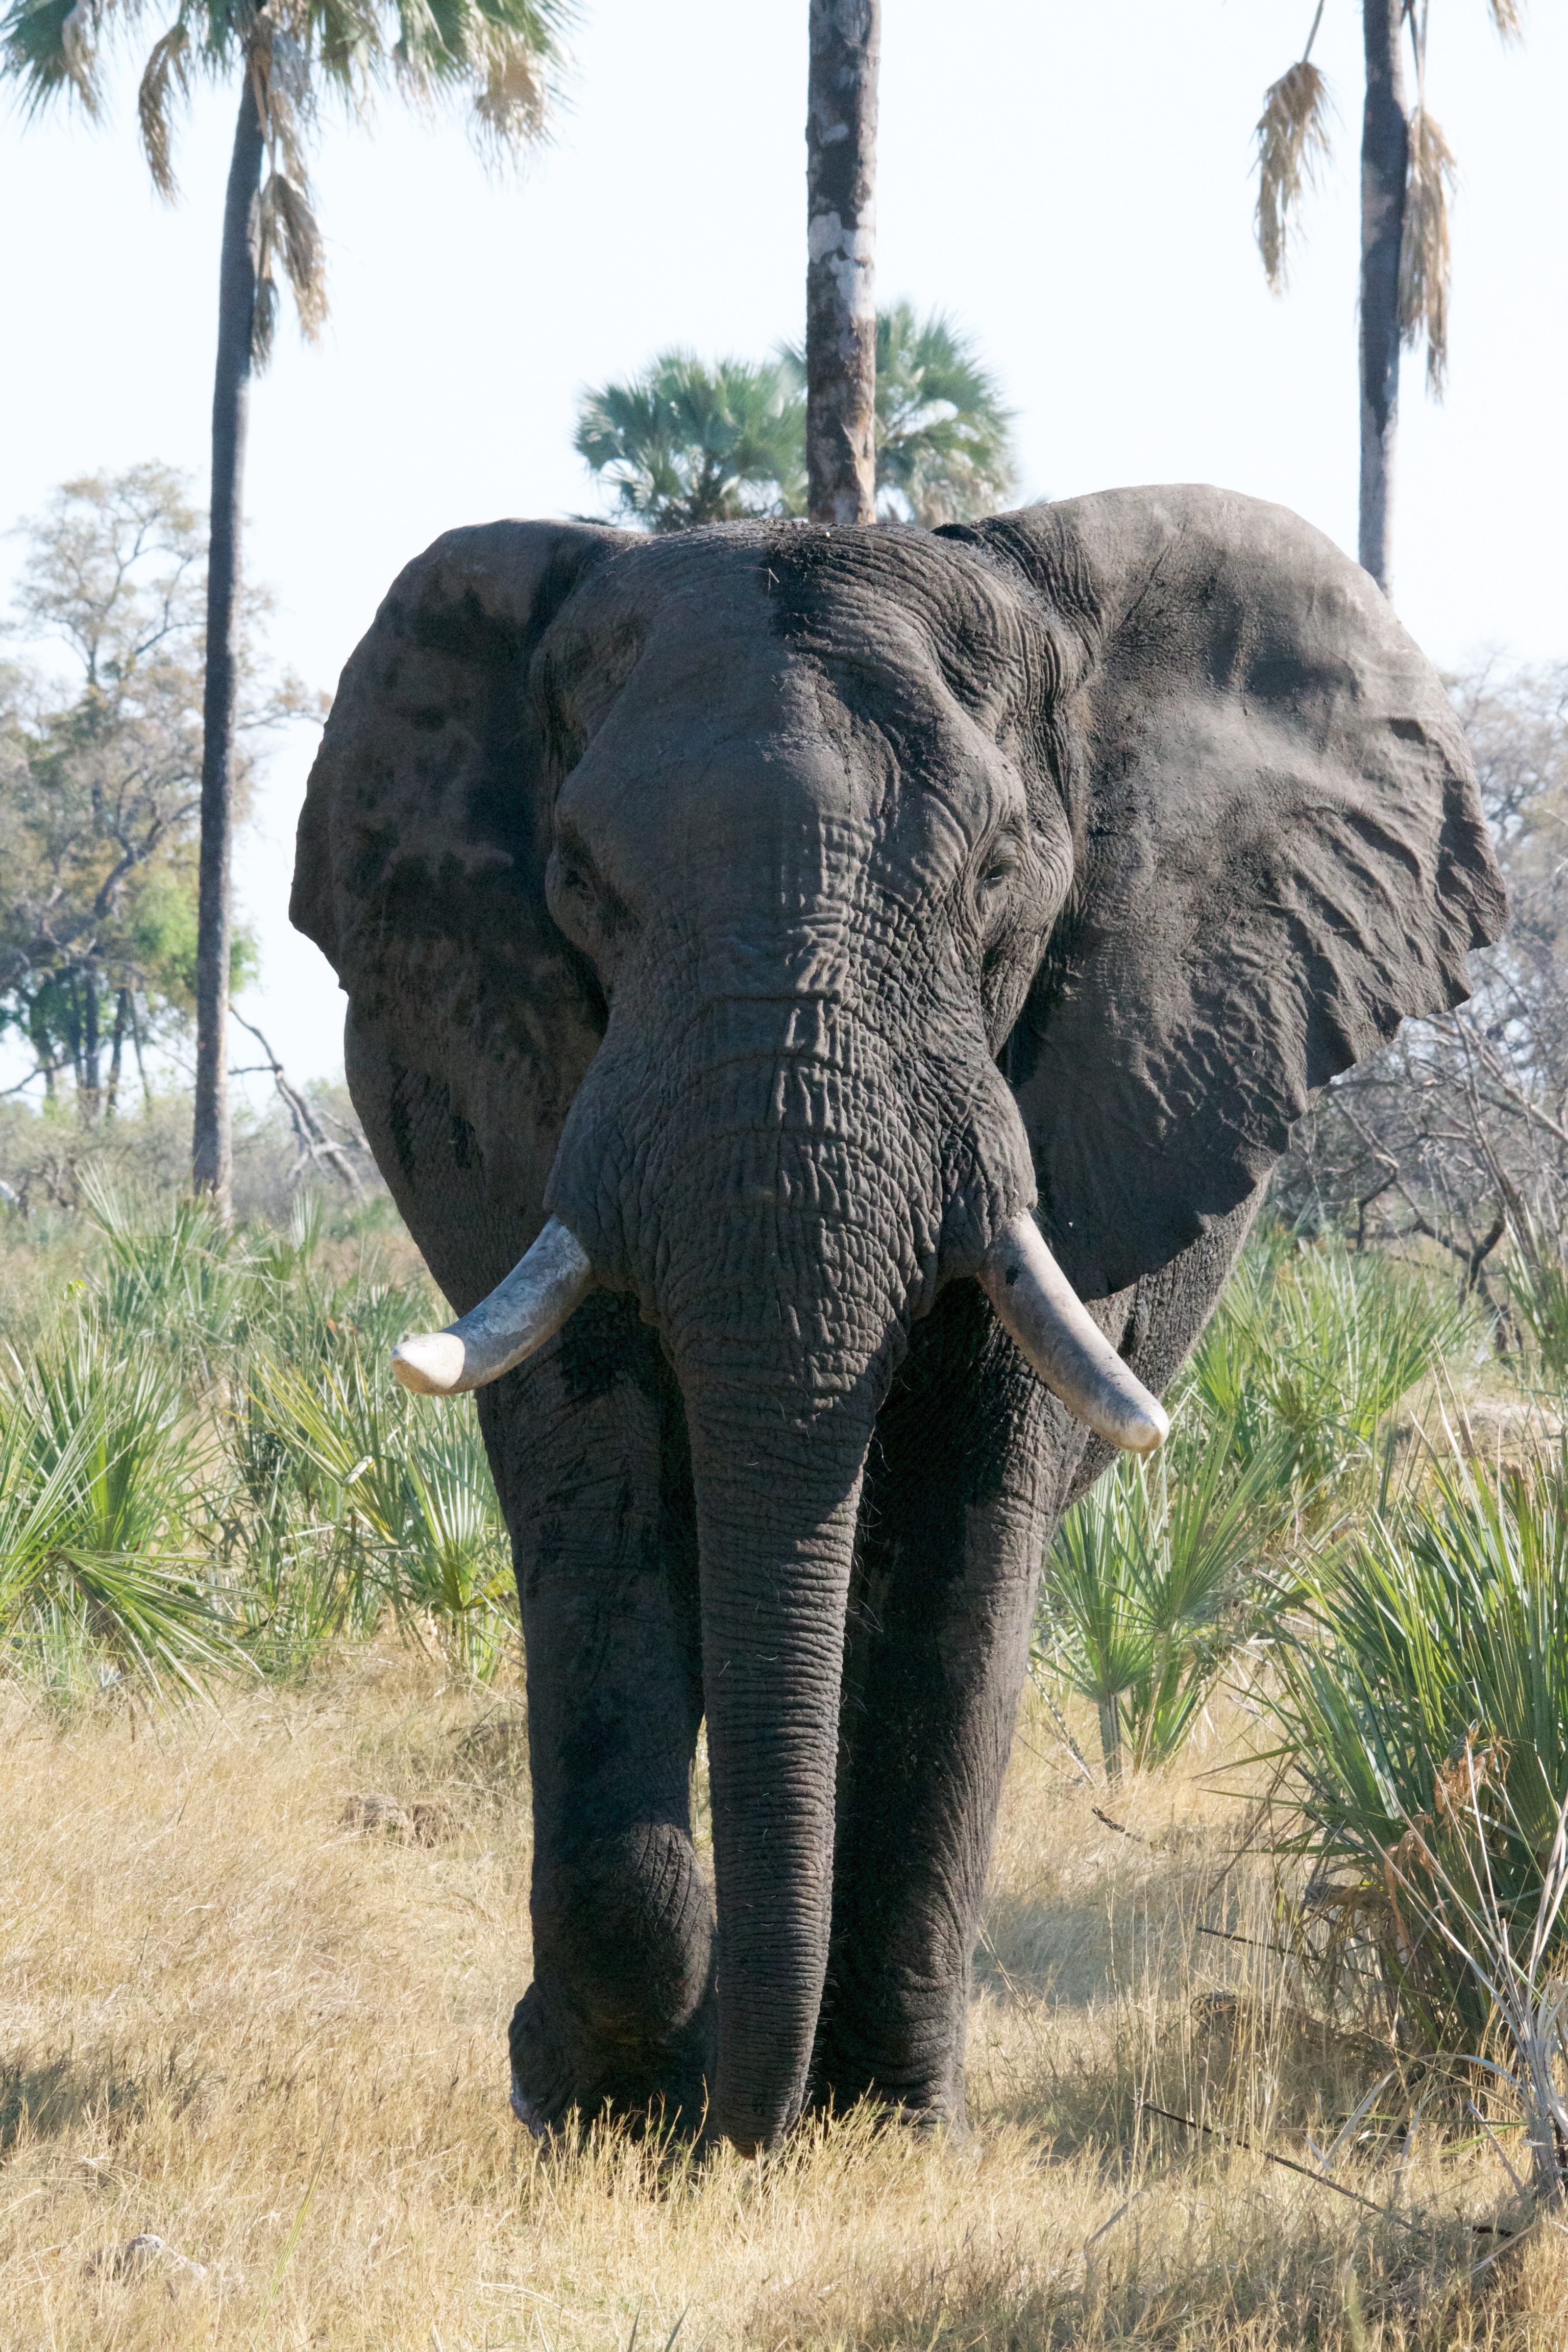
adventure, wildlife, zoo, mammal, fauna, savanna, elephant, safari, indian elephant, african elephant, elephants and mammoths